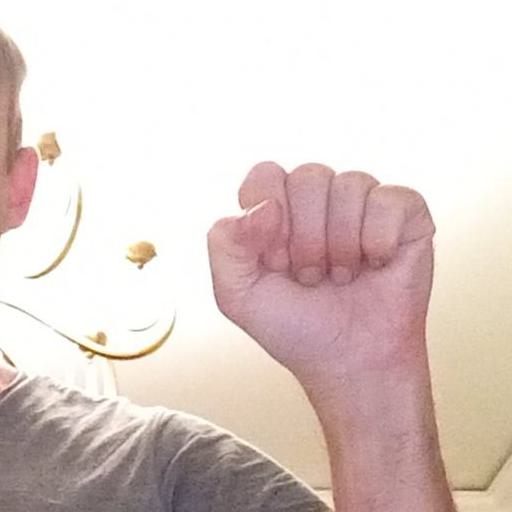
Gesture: fist